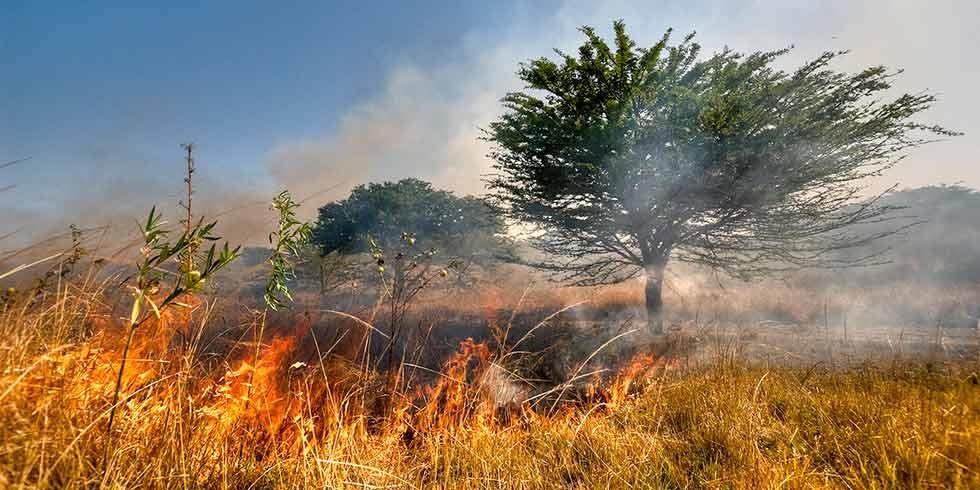
Fire: yes
Smoke: yes